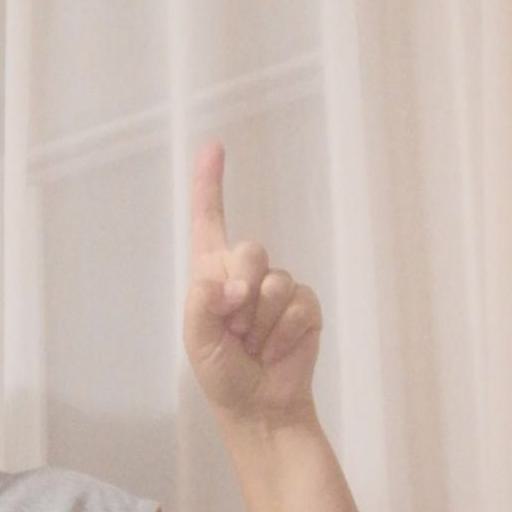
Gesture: one